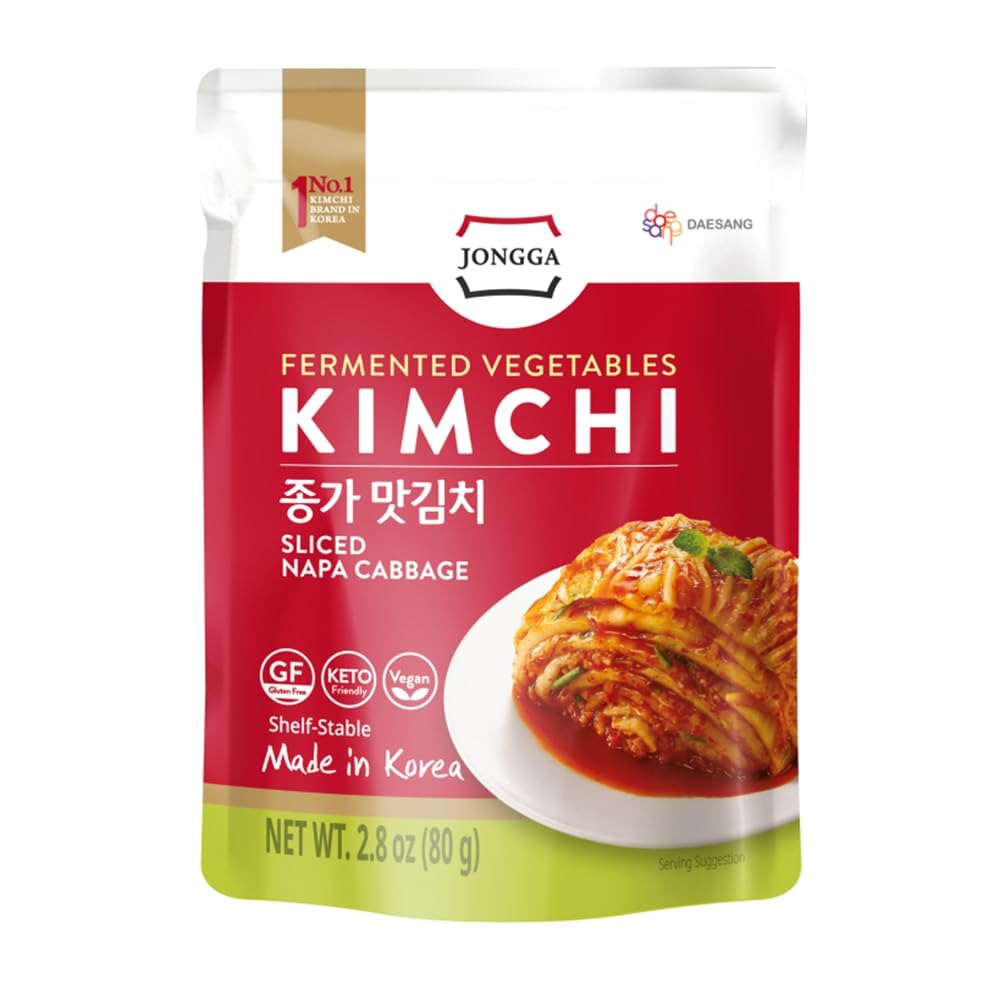
Item Name: JONGGA Spicy Napa Cabbage Kimchi (Pack of 8), Shelf Stable Mat Kimchi, Spicy Korean Authentic Fermented Pickled Cabbaged Kimchi, Perfect with Ramen, Noodles and Rice
Bullet Point 1: AUTHENTIC TASTE: Jongga's shelf stable pouch kimchi is crafted using traditional fermentation methods and premium ingredients, ensuring an authentic and fresh taste that captures the essence of Korean kimchi.
Bullet Point 2: PACK OF 8: Shelf Stable Napa Cabbage Kimchi has eight pouches in a box, featuring spicy, fermented cabbage bursting with Korean flavors.
Bullet Point 3: VERSATILITY: With its spicy kick and crunchy texture, this kimchi is a versatile addition to various dishes, including soups, stews, stir-fries, and sandwiches, enhancing the flavor profile of your meals.
Bullet Point 4: NUTRIENT-RICH: Made from napa cabbage and aromatic ingredients, Jongga's canned kimchi promotes healthy digestion, boosts the immune system, and is rich in vitamins, fiber, and probiotics, offering a nutritious addition to your diet.
Bullet Point 5: NO. 1 KIMCHI BRAND JONGGA: Experience the globally renowned taste and quality of Jongga's kimchi, bringing the authentic flavors of Korea to your table. Add a refreshing and healthy kick to your meals with this convenient and delicious canned kimchi option.
Product Description: Kimchi is a spicy fermented cabbage known worldwide for its deep fermented flavors, health benefits, and is quintessential to Korean cuisine. JONGGA is the #1 brand leading in kimchi quality, innovation, and sales worldwide.
Value: 22.4
Unit: Ounce

Price: 6.98